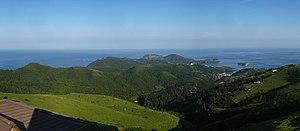
Chibu est un village situé dans le groupe d'une douzaine d'îles du district d'Oki, dans la préfecture de Shimane, au Japon.
Chiburi-jima est une île de la préfecture de Shimane, une des îles Oki en mer du Japon.